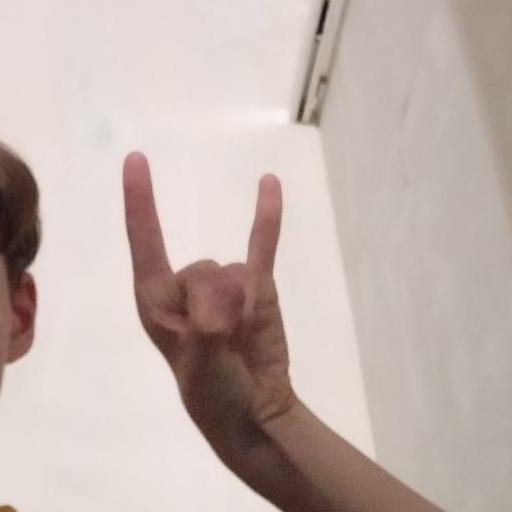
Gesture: rock